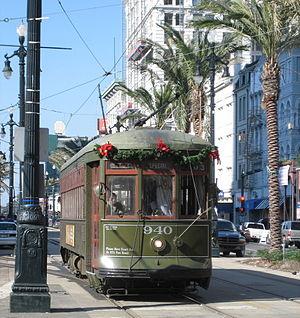
La Nouvelle-Orléans est la plus grande ville de l'État de Louisiane, aux États-Unis. Comptant 393 292 habitants et 1 275 762 dans son aire métropolitaine, selon les dernières estimations du Bureau du recensement des États-Unis, la ville est située sur les bords du Mississippi, non loin de son delta, sur les rives sud du lac Pontchartrain. Les limites de la paroisse d'Orléans, l'une des 64 paroisses subdivisant l'État de Louisiane, correspondent à celles de la ville. Sa vie culturelle riche, ancienne et vibrante lui vaut le surnom de Big Easy. Berceau du jazz, La Nouvelle-Orléans est marquée par l'héritage colonial français, que l'on retrouve aussi bien dans la toponymie que dans l'architecture ou les traditions locales.